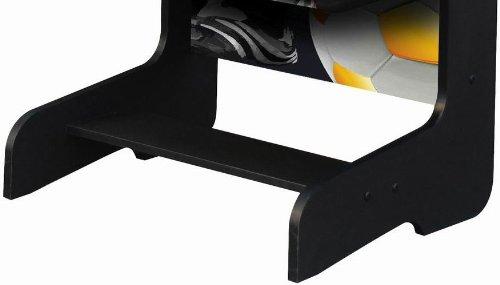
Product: Playcraft Sport Foosball Table with Folding Leg
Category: Sports & Outdoors | Sports & Fitness | Leisure Sports & Game Room | Arcade & Table Games | Foosball | Foosball Tables
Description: Unique folding leg feature allows for convenient placement out of the way when not in use.
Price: $110.00
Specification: Product Dimensions:         20 x 15 x 15 inches ; 25 pounds    |Shipping Weight: 64.3 pounds (View shipping rates and policies)|ASIN: B008MV2ZR0|Item model number: PSFB4803FB|    #59    in Foosball Tables